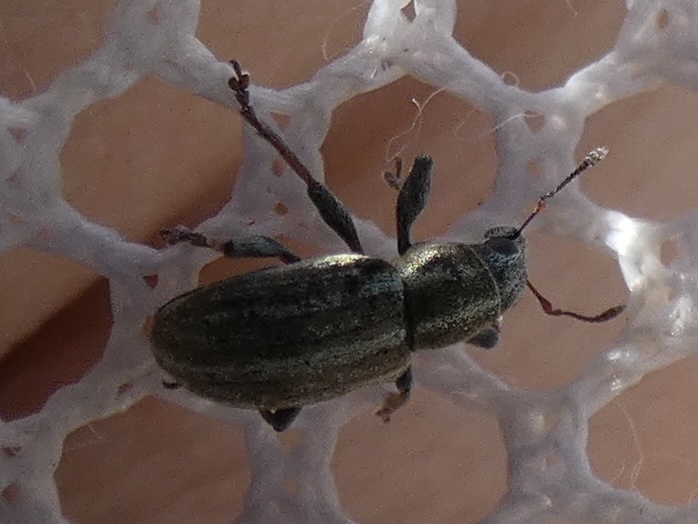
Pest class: pea_leaf_weevil